Hollywood Squares

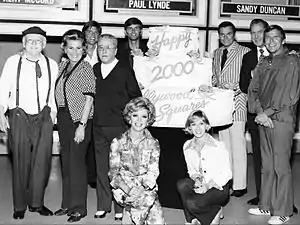
The 2000th show in 1974. Back row, L-R: Cliff Arquette as Charley Weaver, Rose Marie, John Davidson (who later hosted the 1986 revival of the show), George Gobel, Kent McCord, Peter Marshall, Vincent Price and Paul Lynde. Front row: Ruta Lee and Sandy Duncan.

Many celebrities became recognized as regulars on the show. Some regulars were frequently asked questions pertaining to a certain topic or category. For instance, Paul Lynde was frequently asked questions related to history or relationships, to which he would first respond with a clever zinger to get a laugh (usually a wrong answer but funny joke/punch line) before providing his answer. Cliff Arquette (in character as "Charley Weaver"), a history buff, excelled at American history questions; Rich Little almost always received questions about other celebrities, which allowed him to do an impression of that individual; Wally Cox was also given a lot of celebrity questions for which he usually gave the wrong answer; Roddy McDowall usually gave correct answers about the plays of Shakespeare; Rose Marie often received questions on dating and relationships, playing off her lovelorn comic persona; and Demond Wilson often responded with mock anger to questions that were carefully worded to play upon African-American stereotypes.